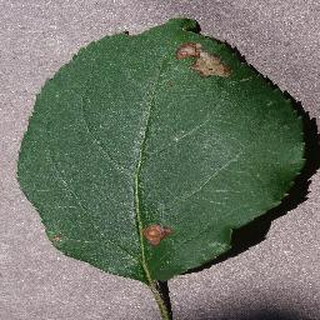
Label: apple_black_rot